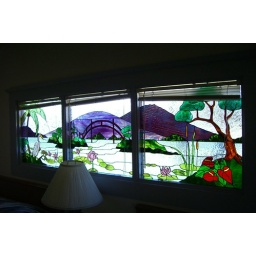
The beautiful stained glass window in the bedroom of the cotttage we stayed at. Located in the Kilauea Military Camp.